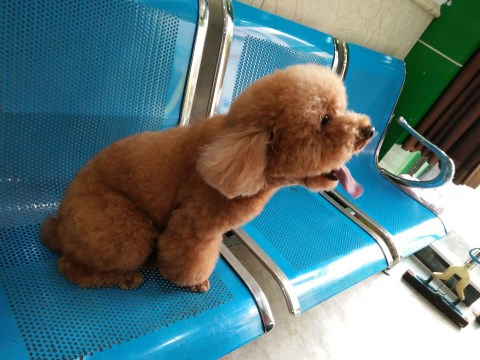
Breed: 7449-n000128-teddy